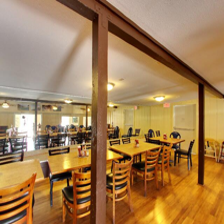
Label: streetView